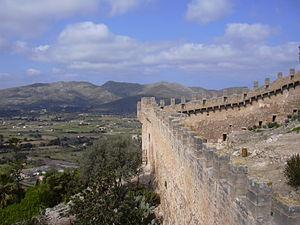
Capdepera est une commune d'Espagne de l'île de Majorque dans la communauté autonome des Îles Baléares. Elle est située au nord-est de l'île et fait partie de la comarque du Llevant.